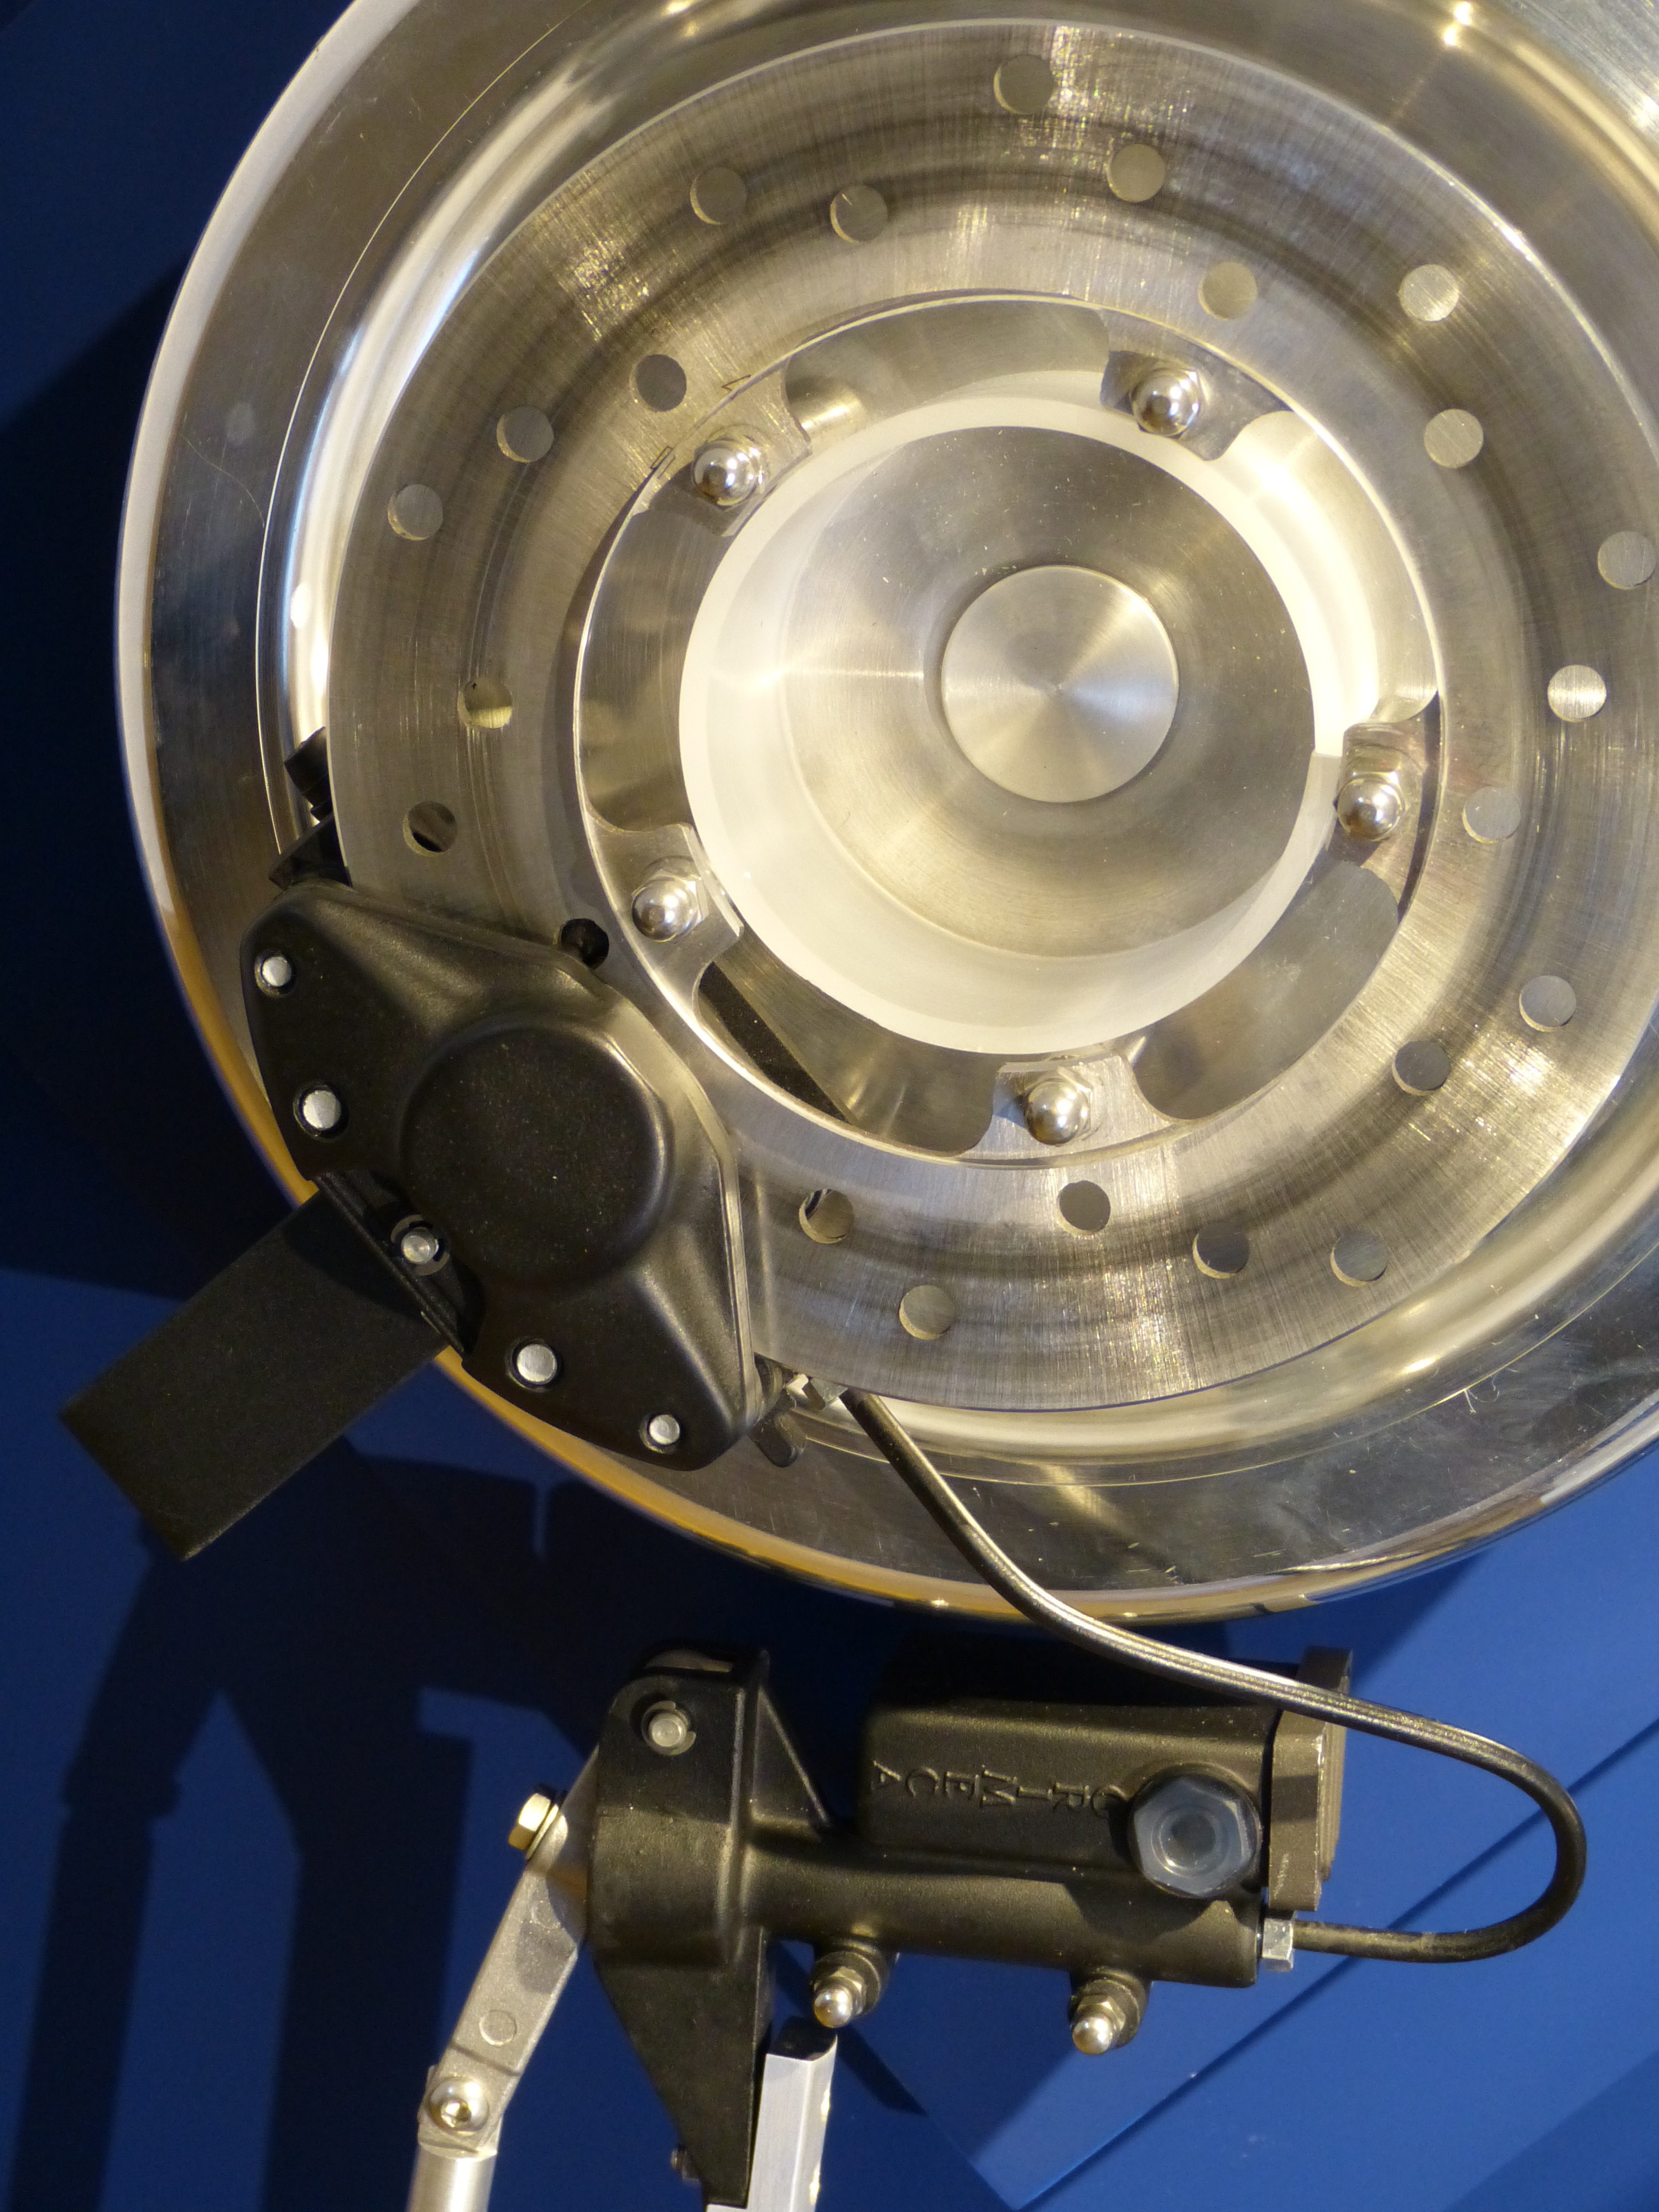
technology, wheel, vehicle, spoke, auto, machine, brake, close up, product, rim, motor, dare, pkw, metallic, mechanics, disc brake, passengers cars, auto part, aircraft engine, braking device